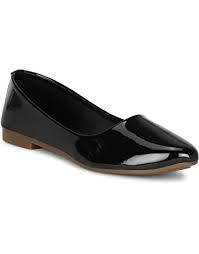
Label: Ballet Flat